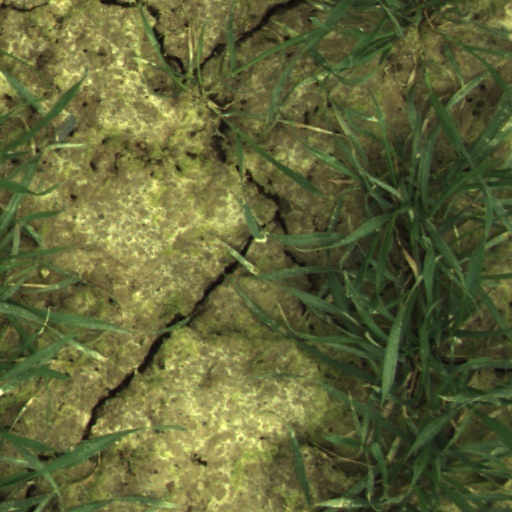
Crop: wheat